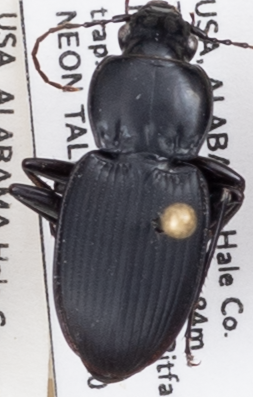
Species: Cyclotrachelus convivus
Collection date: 2022-05-10
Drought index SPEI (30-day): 0.1
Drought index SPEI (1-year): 1.01
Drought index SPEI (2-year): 1.45